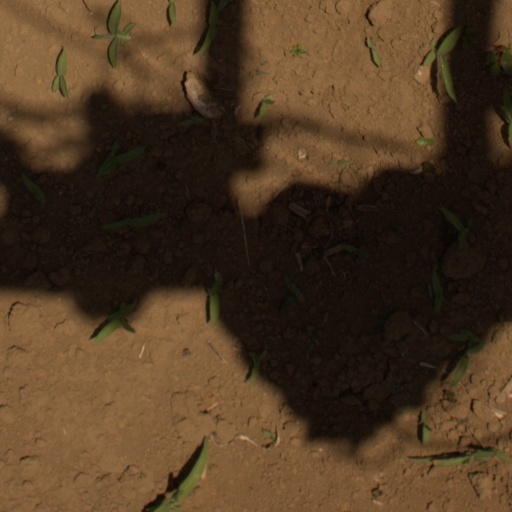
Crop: Jerusalem artichoke